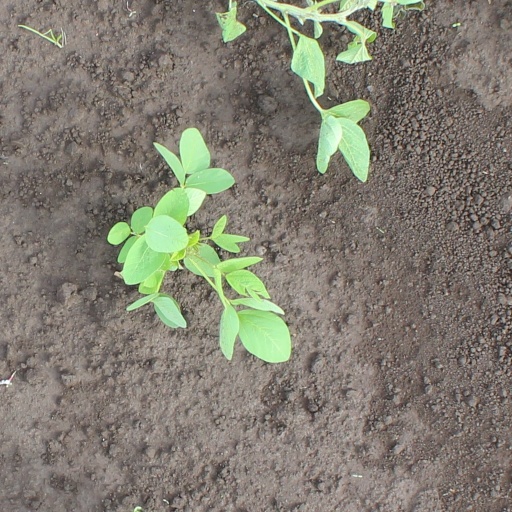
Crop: soybean